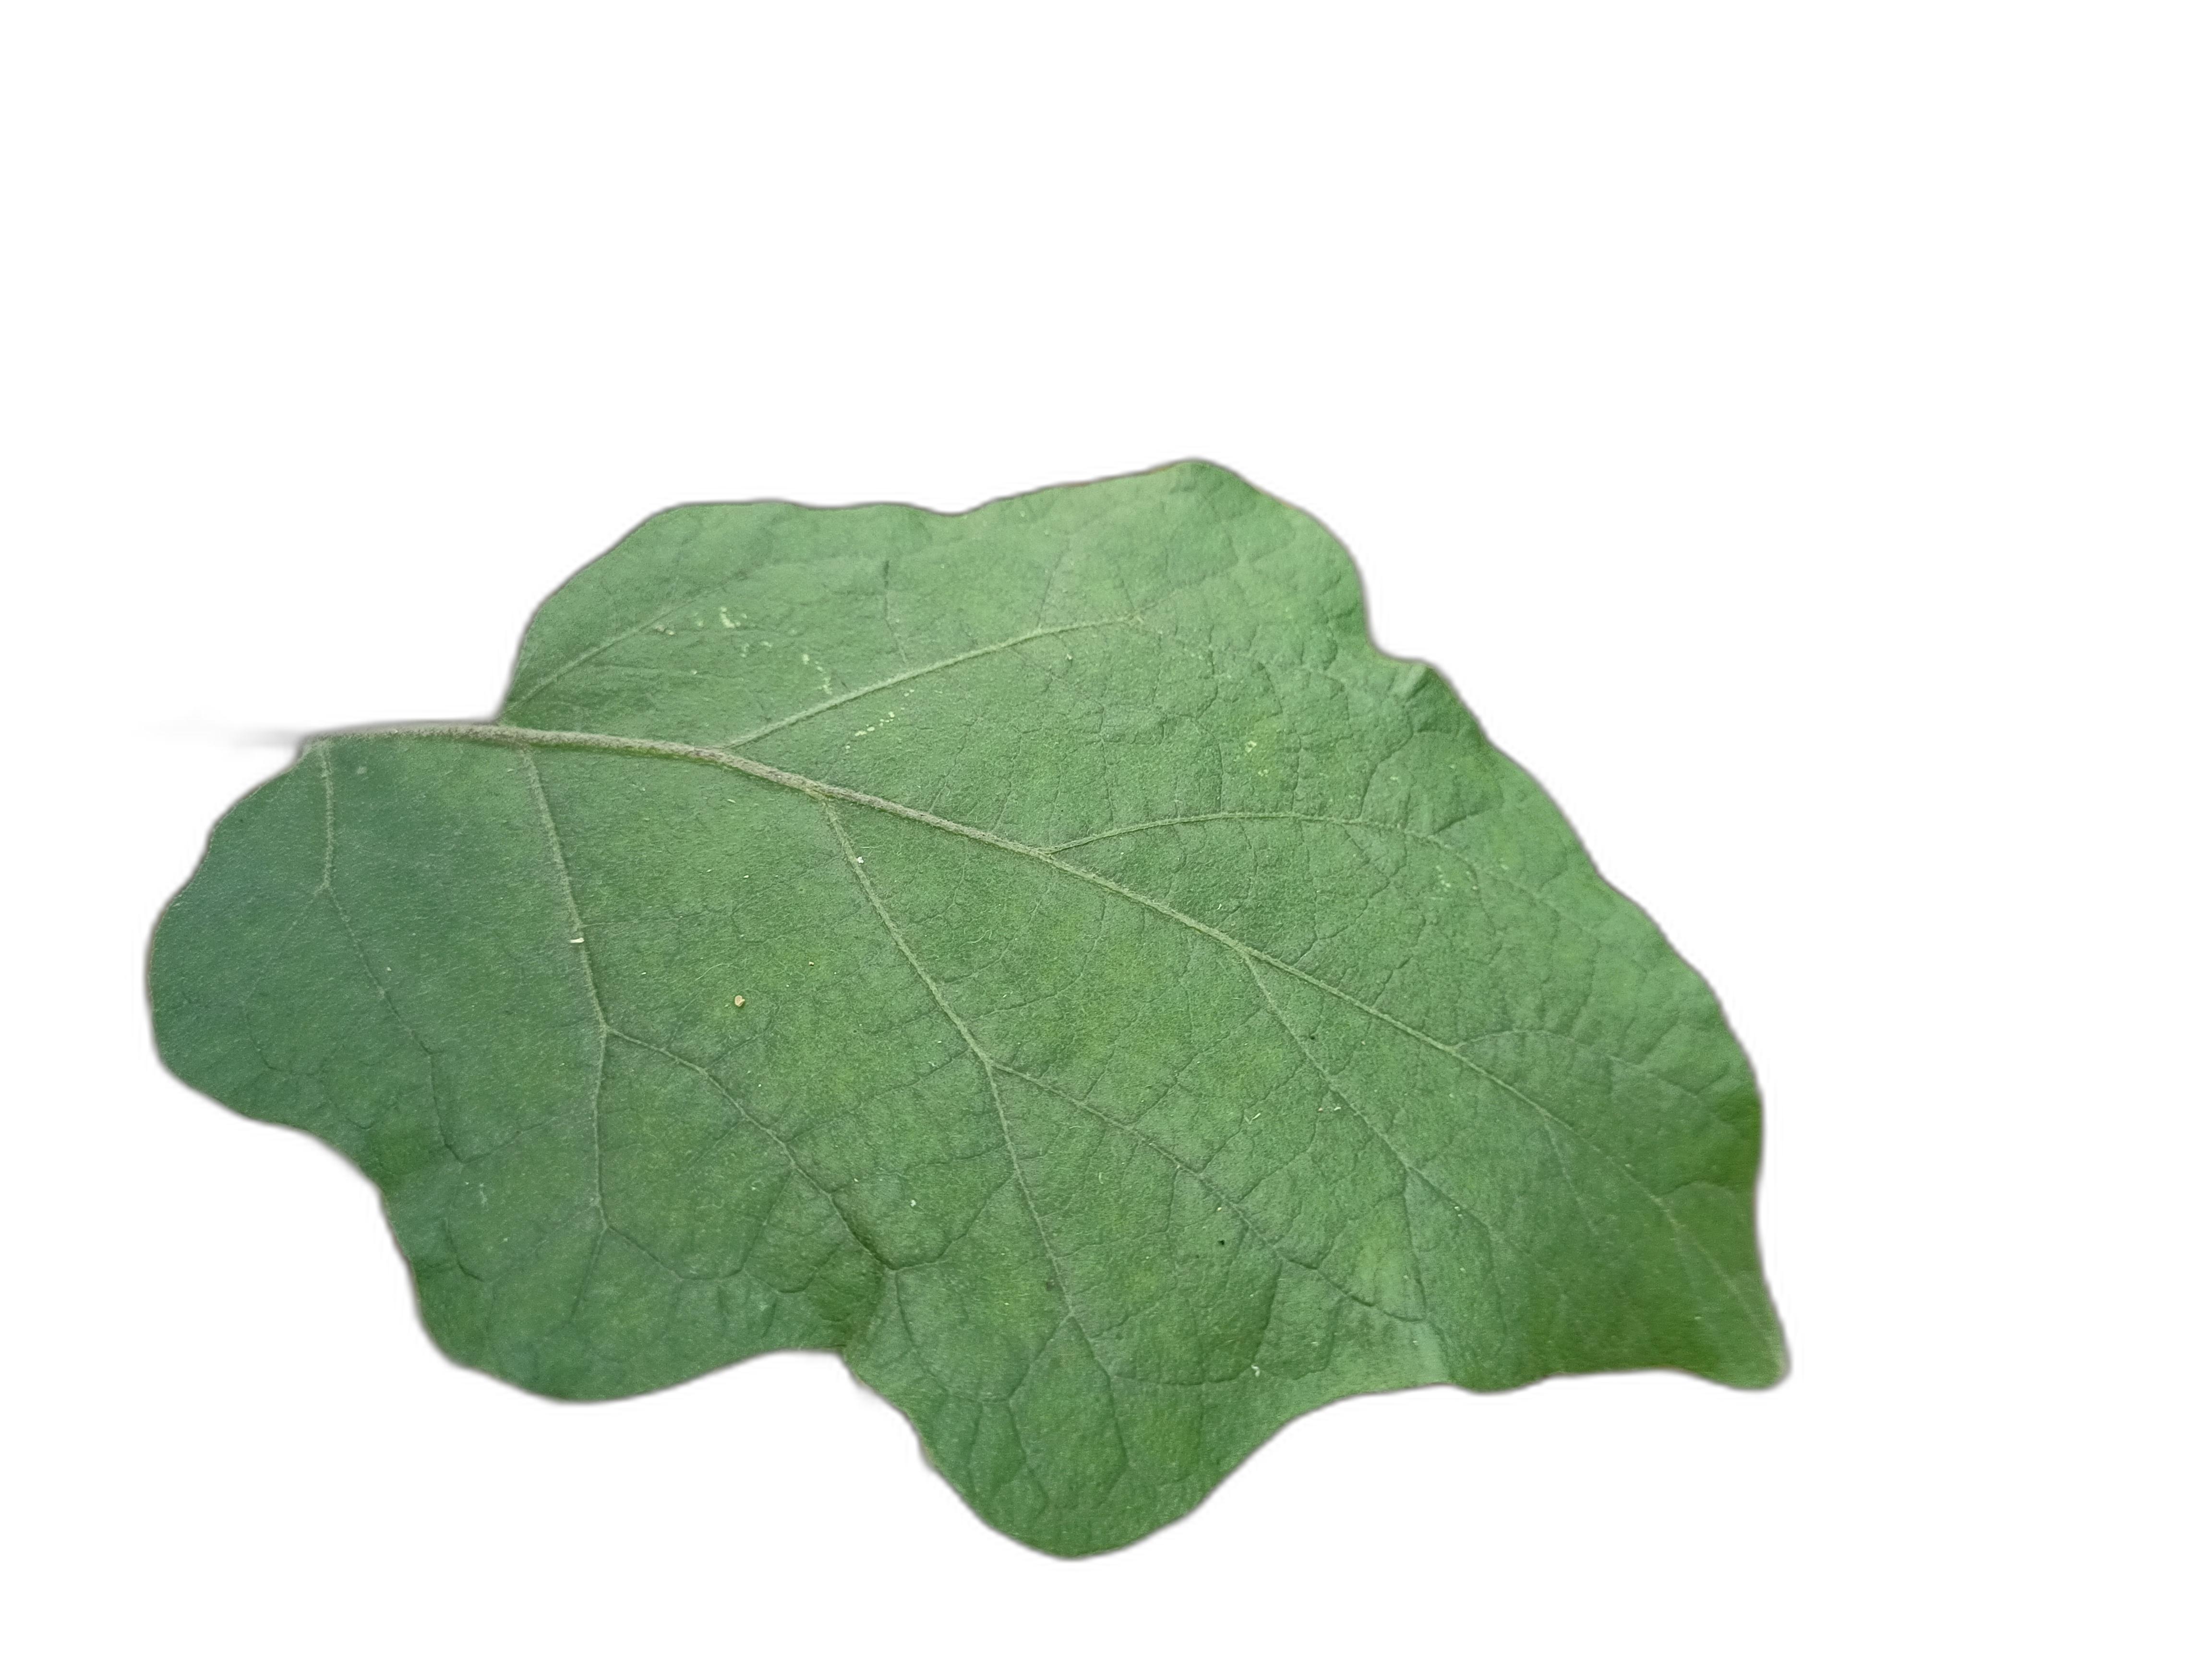
Label: Healthy Leaf